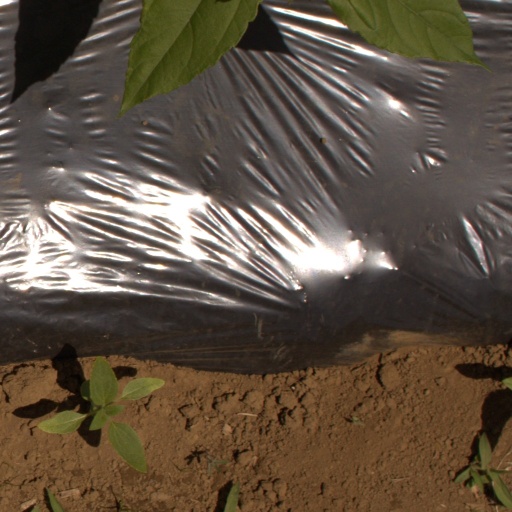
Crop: Jerusalem artichoke